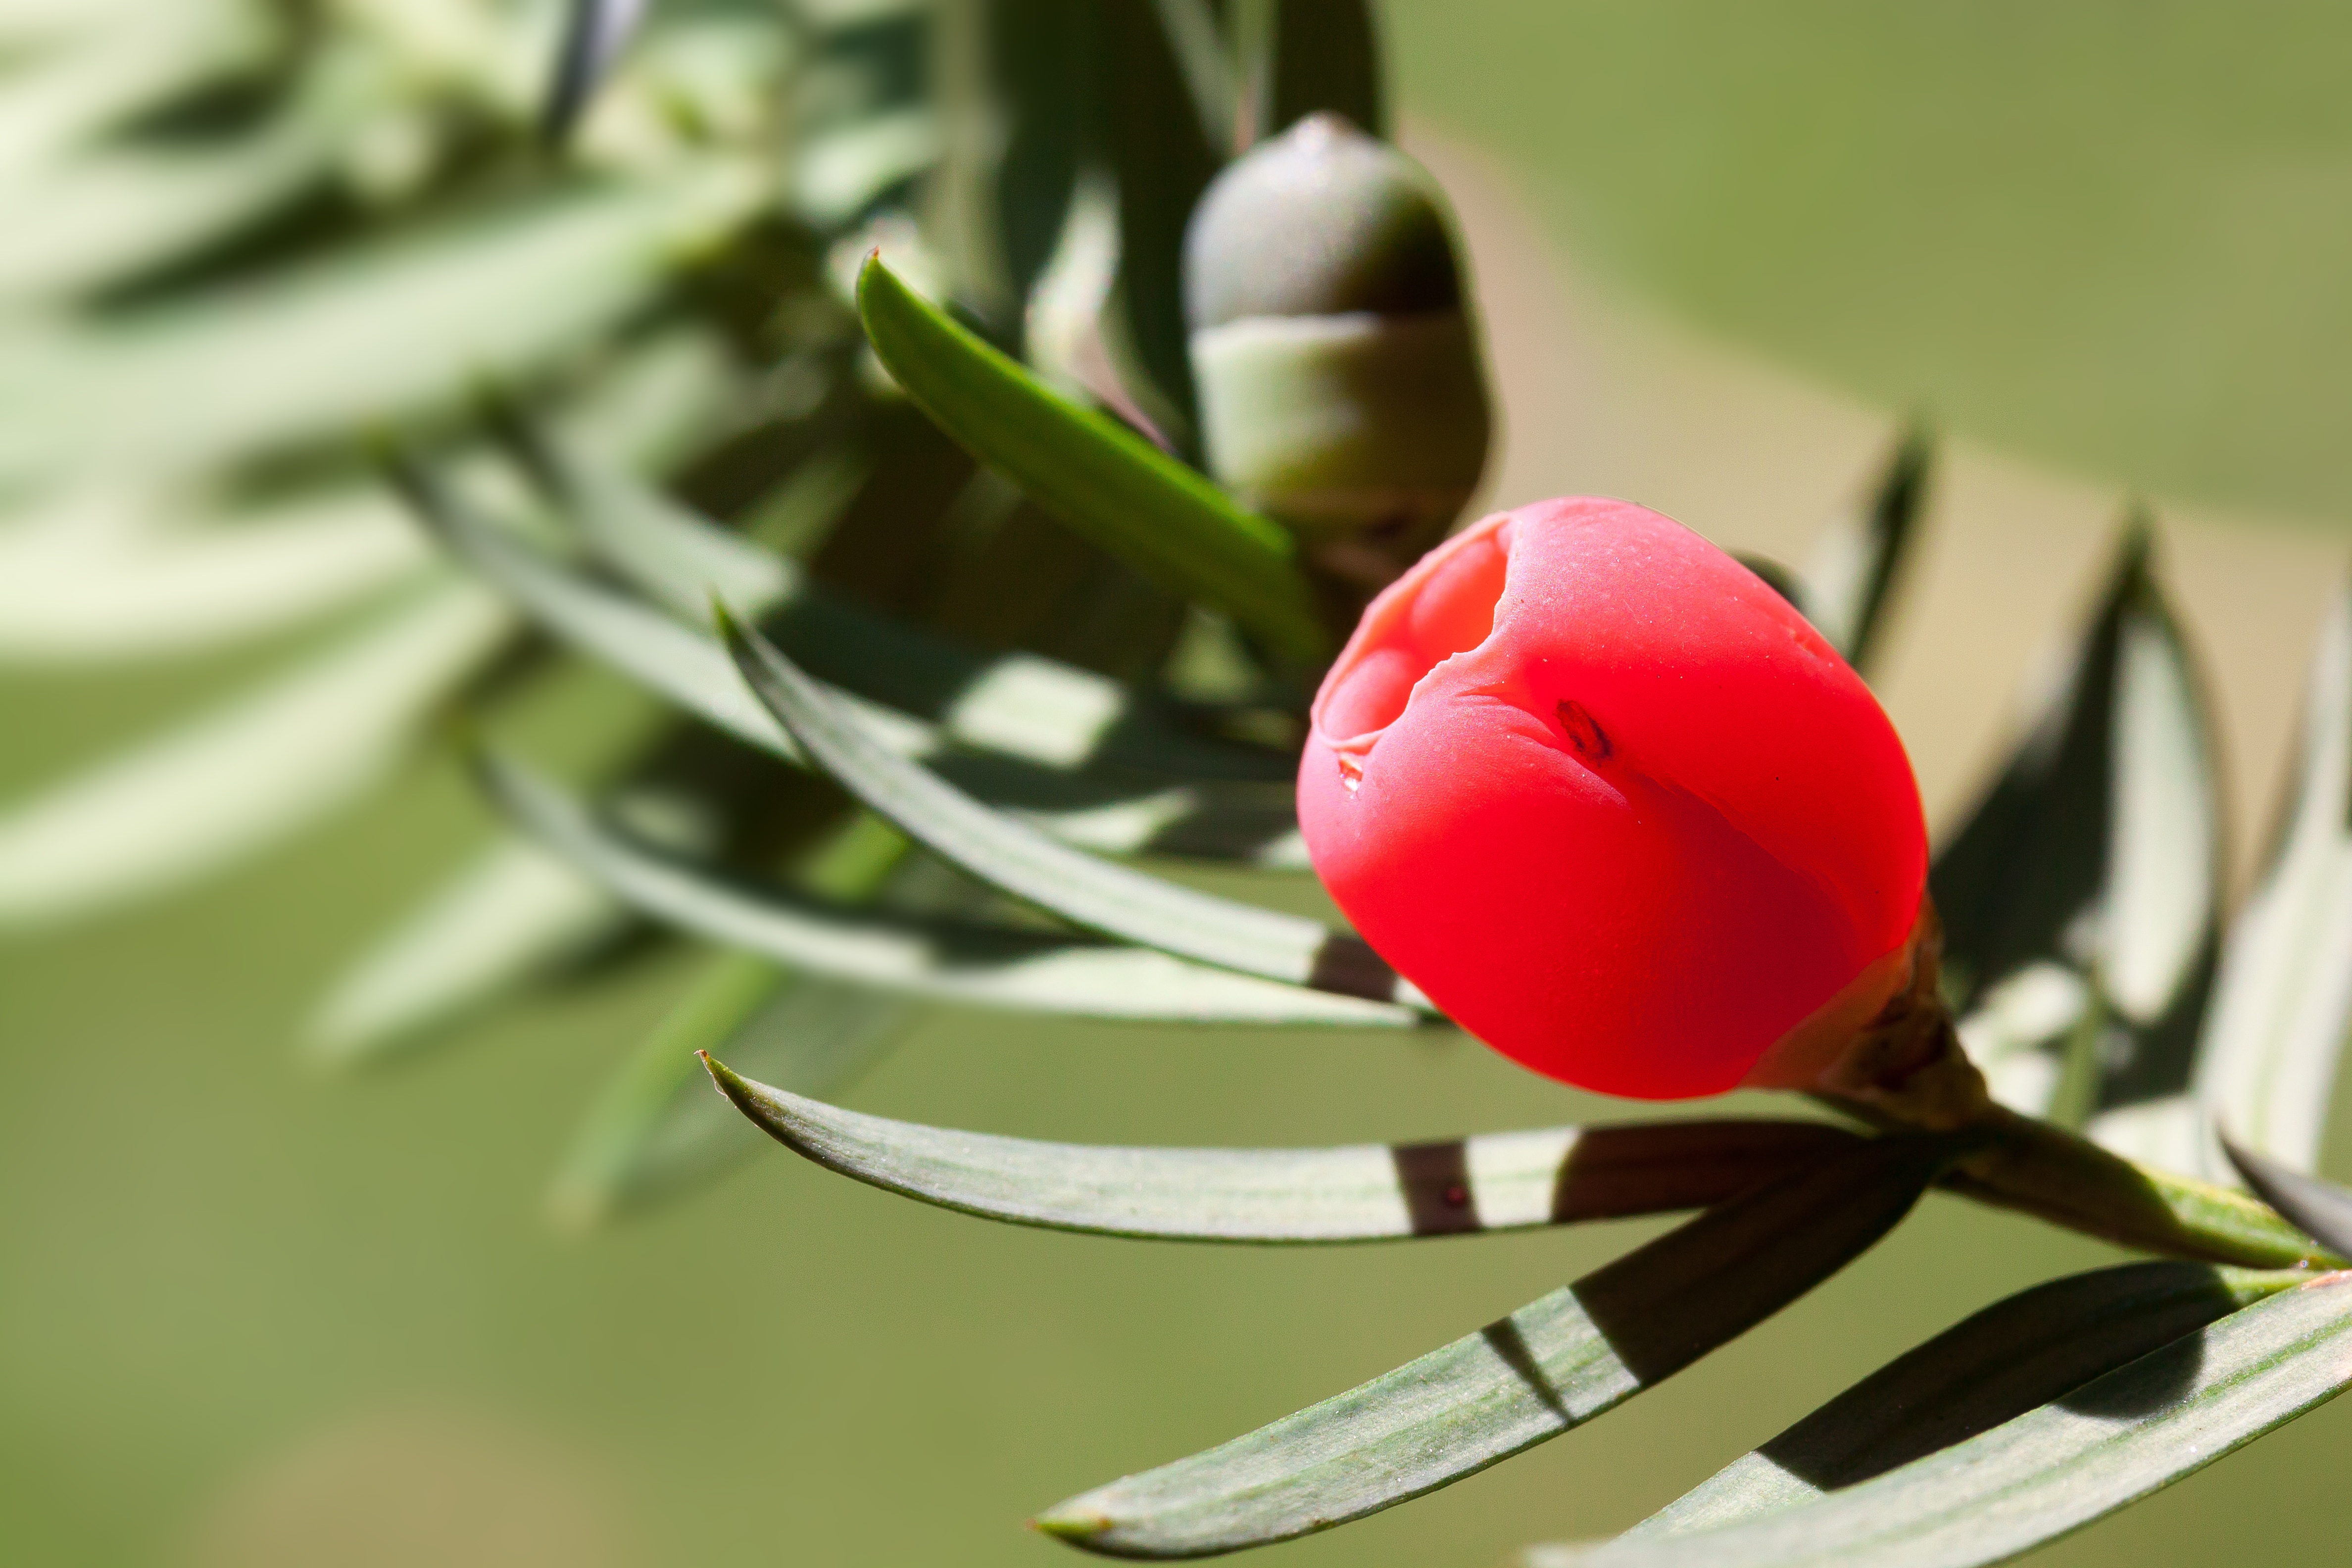
branch, blossom, plant, fruit, leaf, flower, petal, bush, food, red, produce, macro, botany, flora, conifer, close up, seeds, periwinkle, toxic, bud, yew, ingredients, macro photography, taxus, meaty, flowering plant, yew family, taxaceae, seed coat, cup shaped, taxin, land plant